Neerum Neruppum

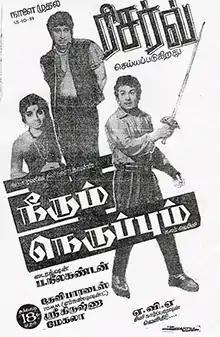
Theatrical release poster

Neerum Neruppum is a 1971 Indian Tamil-language swashbuckler film directed by P. Neelakantan, starring M. G. Ramachandran and Jayalalithaa, with R. S. Manohar, Thengai Srinivasan among others. The storyline is based on the 1844 French novella "The Corsican Brothers" by Alexandre Dumas. It was released on 18 October 1971. The film was remade in Hindi as "Gora Aur Kala".